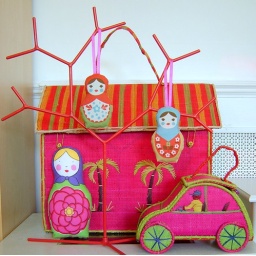
* the dolls are handmade by me. * the house and car are from madagascar. * the tree is from ikea